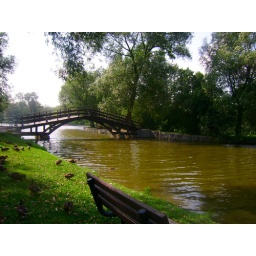
dirty water under the bridge